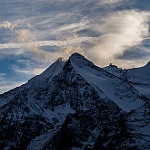
Scene: Outdoor